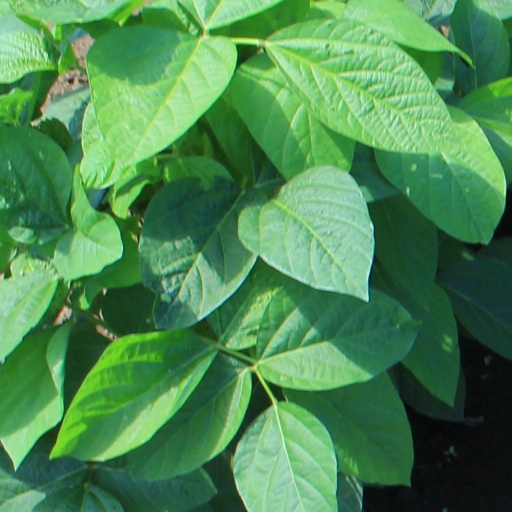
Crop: soybean